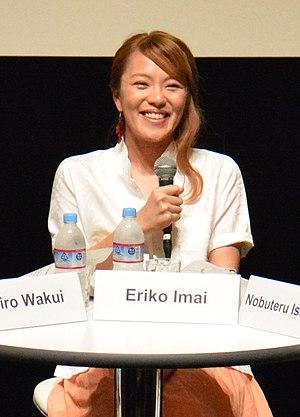
Eriko Imai, aussi connue sous le surnom elly, est une chanteuse japonaise, en solo et en tant que membre du groupe de J-pop SPEED, élue à la diète du Japon en 2016.